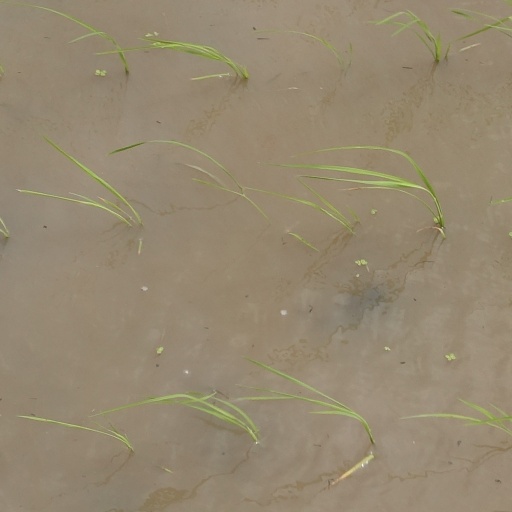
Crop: rice